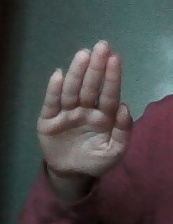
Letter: seen